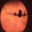
Label: airplane